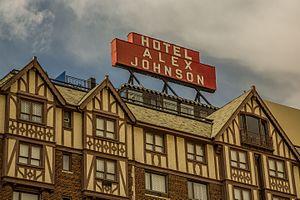
Rapid City, ville de 67 956 habitants en 2010, se situe dans le comté de Pennington, dans le Dakota du Sud, dont elle est, avec Sioux Falls, l'une des villes les plus importantes.
Historic Hotels Worldwide est un programme rassemblant près de 300 hôtels à caractère historique à travers le monde. Il a été créé en s'inspirant du programme du National Trust for Historic Preservation américain appelé Historic Hotels of America et fondé en 1989.
Johnson est un nom propre anglo-saxon qui peut faire référence à :
L'hôtel Alex Johnson est un hôtel américain situé à Rapid City, dans le Dakota du Sud. Ouvert en le 1ᵉʳ juillet 1928, cet établissement d'Hilton Hotels & Resorts est membre des Historic Hotels of America et des Historic Hotels Worldwide depuis 2011.